Panchmahal district

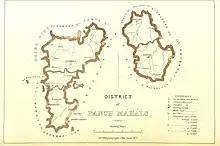
Panch Mahals district, 1896

In October 1997, Dahod was split off as a new district with headquarters at the town of the same name.